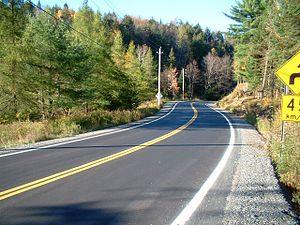
La route 327 est une route régionale québécoise située sur la rive nord du fleuve Saint-Laurent. Elle dessert la région administrative des Laurentides.